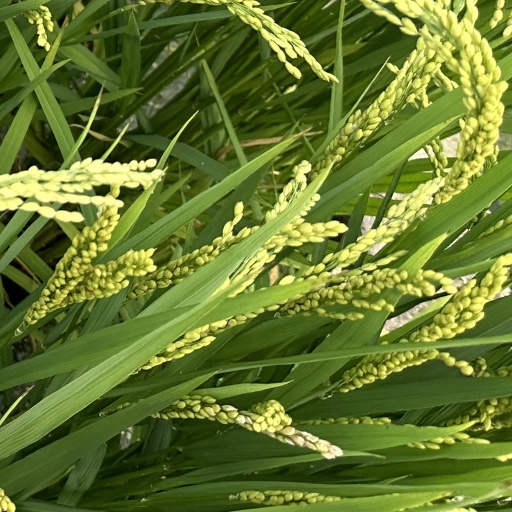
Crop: rice